Ritual washing in Judaism

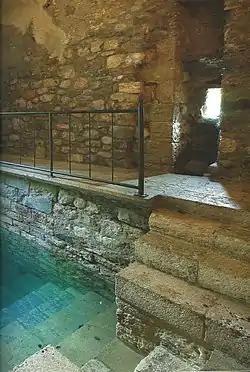
A medieval mikveh for the purpose of ritual immersion in Besalú, Spain

Depending on the circumstances, such ritual bathing might require immersion in "living water"—either a natural stream or a mikveh, a specially constructed ritual bath connected directly to a natural source of water such as a spring. There are several occasions on which biblical or rabbinical regulations require immersion of the whole body. For example, the impurity of zav is unique in that it cannot be purified by immersion in a normal mikve but requires immersion in a spring of living water.